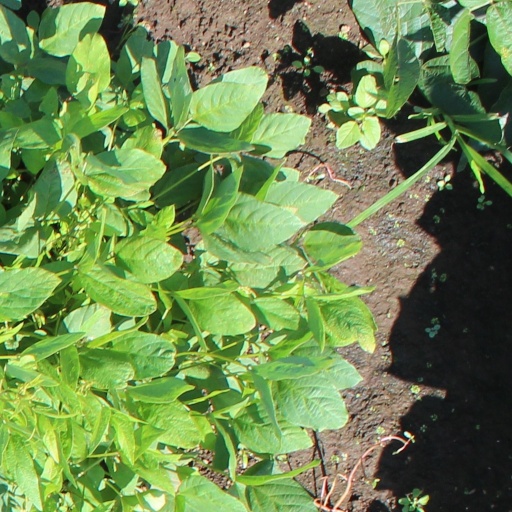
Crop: soybean